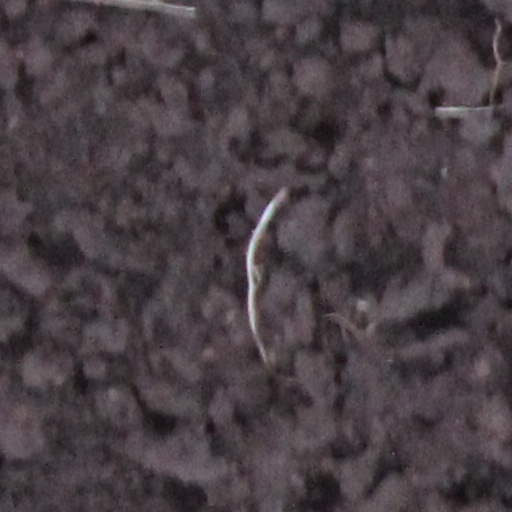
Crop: wheat